E-commerce in Southeast Asia

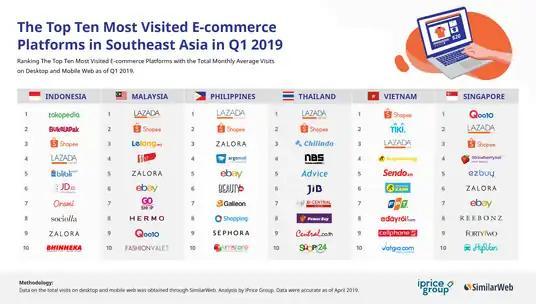

Source: iPrice